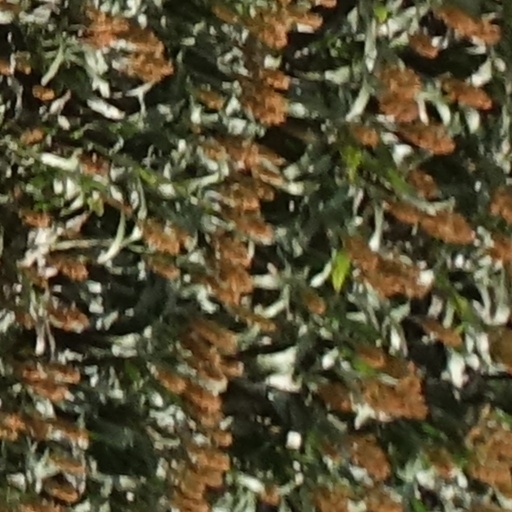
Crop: sorghum